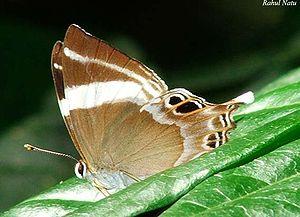
Les Riodinidae sont une famille de lépidoptères diurnes de la super-famille des Papilionoidea.